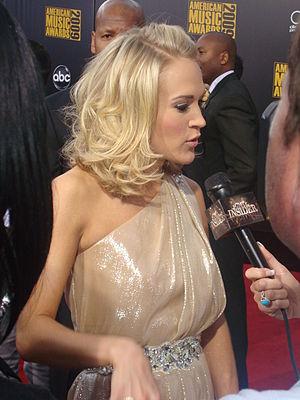
Carrie Underwood est une chanteuse-compositrice de chansons américaine. Elle est signée avec Arista Nashville et en date de novembre 2008, elle a sorti 2 albums de studio. Carrie Underwood a été nommé un total de 73 fois, et a gagné 58 récompenses.